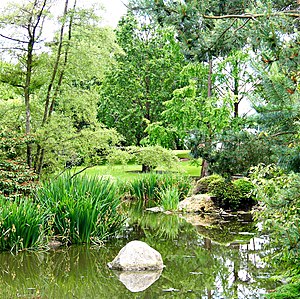
Birkegårdens Haver
Lille udsnit fra Birkegårdens Haver i 2014.
Lille udsnit af Birkegårdens Haver i Kalundborg Kommune.
Birkegårdens Haver er et 33.000 m² stort haveanlæg beliggende i Tågerup, få kilometer øst for Ruds Vedby. Anlægget blev indviet i juli 1996, og er ejet og drevet af ægteparret Merry og Finn Sørensen, samt datteren Annett. Det er Kalundborg Kommunes mest besøgte turistattraktion, med 41.000 betalende gæster i 2015.